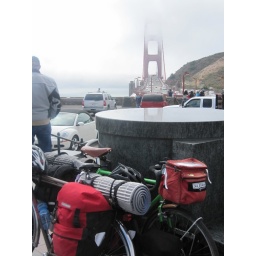
until the golden gate was built the st. john's bridge was the longest suspension bridge in the states.